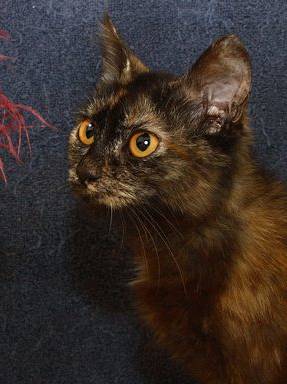
Label: cat